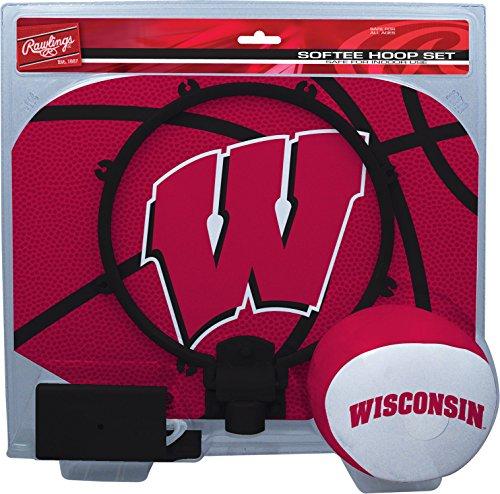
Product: NCAA Kids Slam Dunk Hoop Set (ALL TEAM OPTIONS)
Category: Toys & Games | Sports & Outdoor Play | Toy Sports | Toy Basketball
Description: Team color ball included.
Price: $15.99